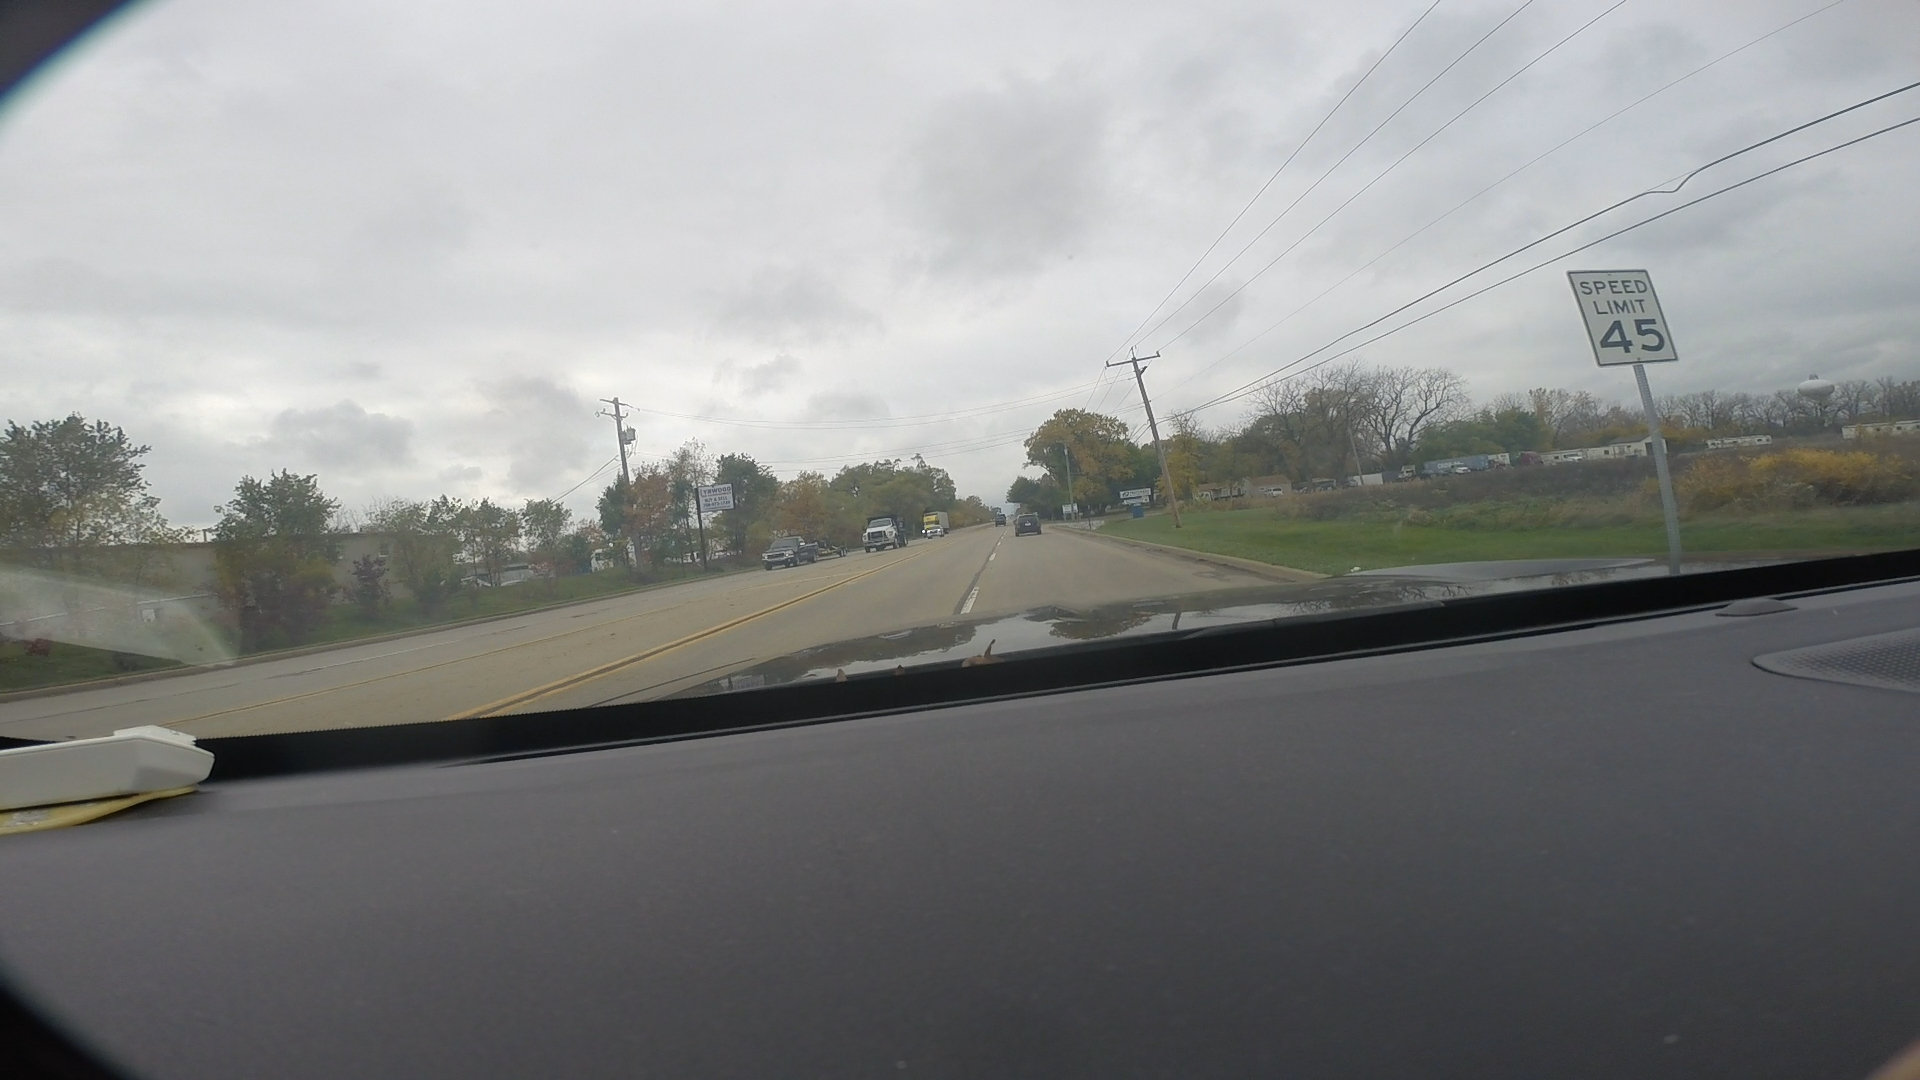
Speed limit sign label: mph45